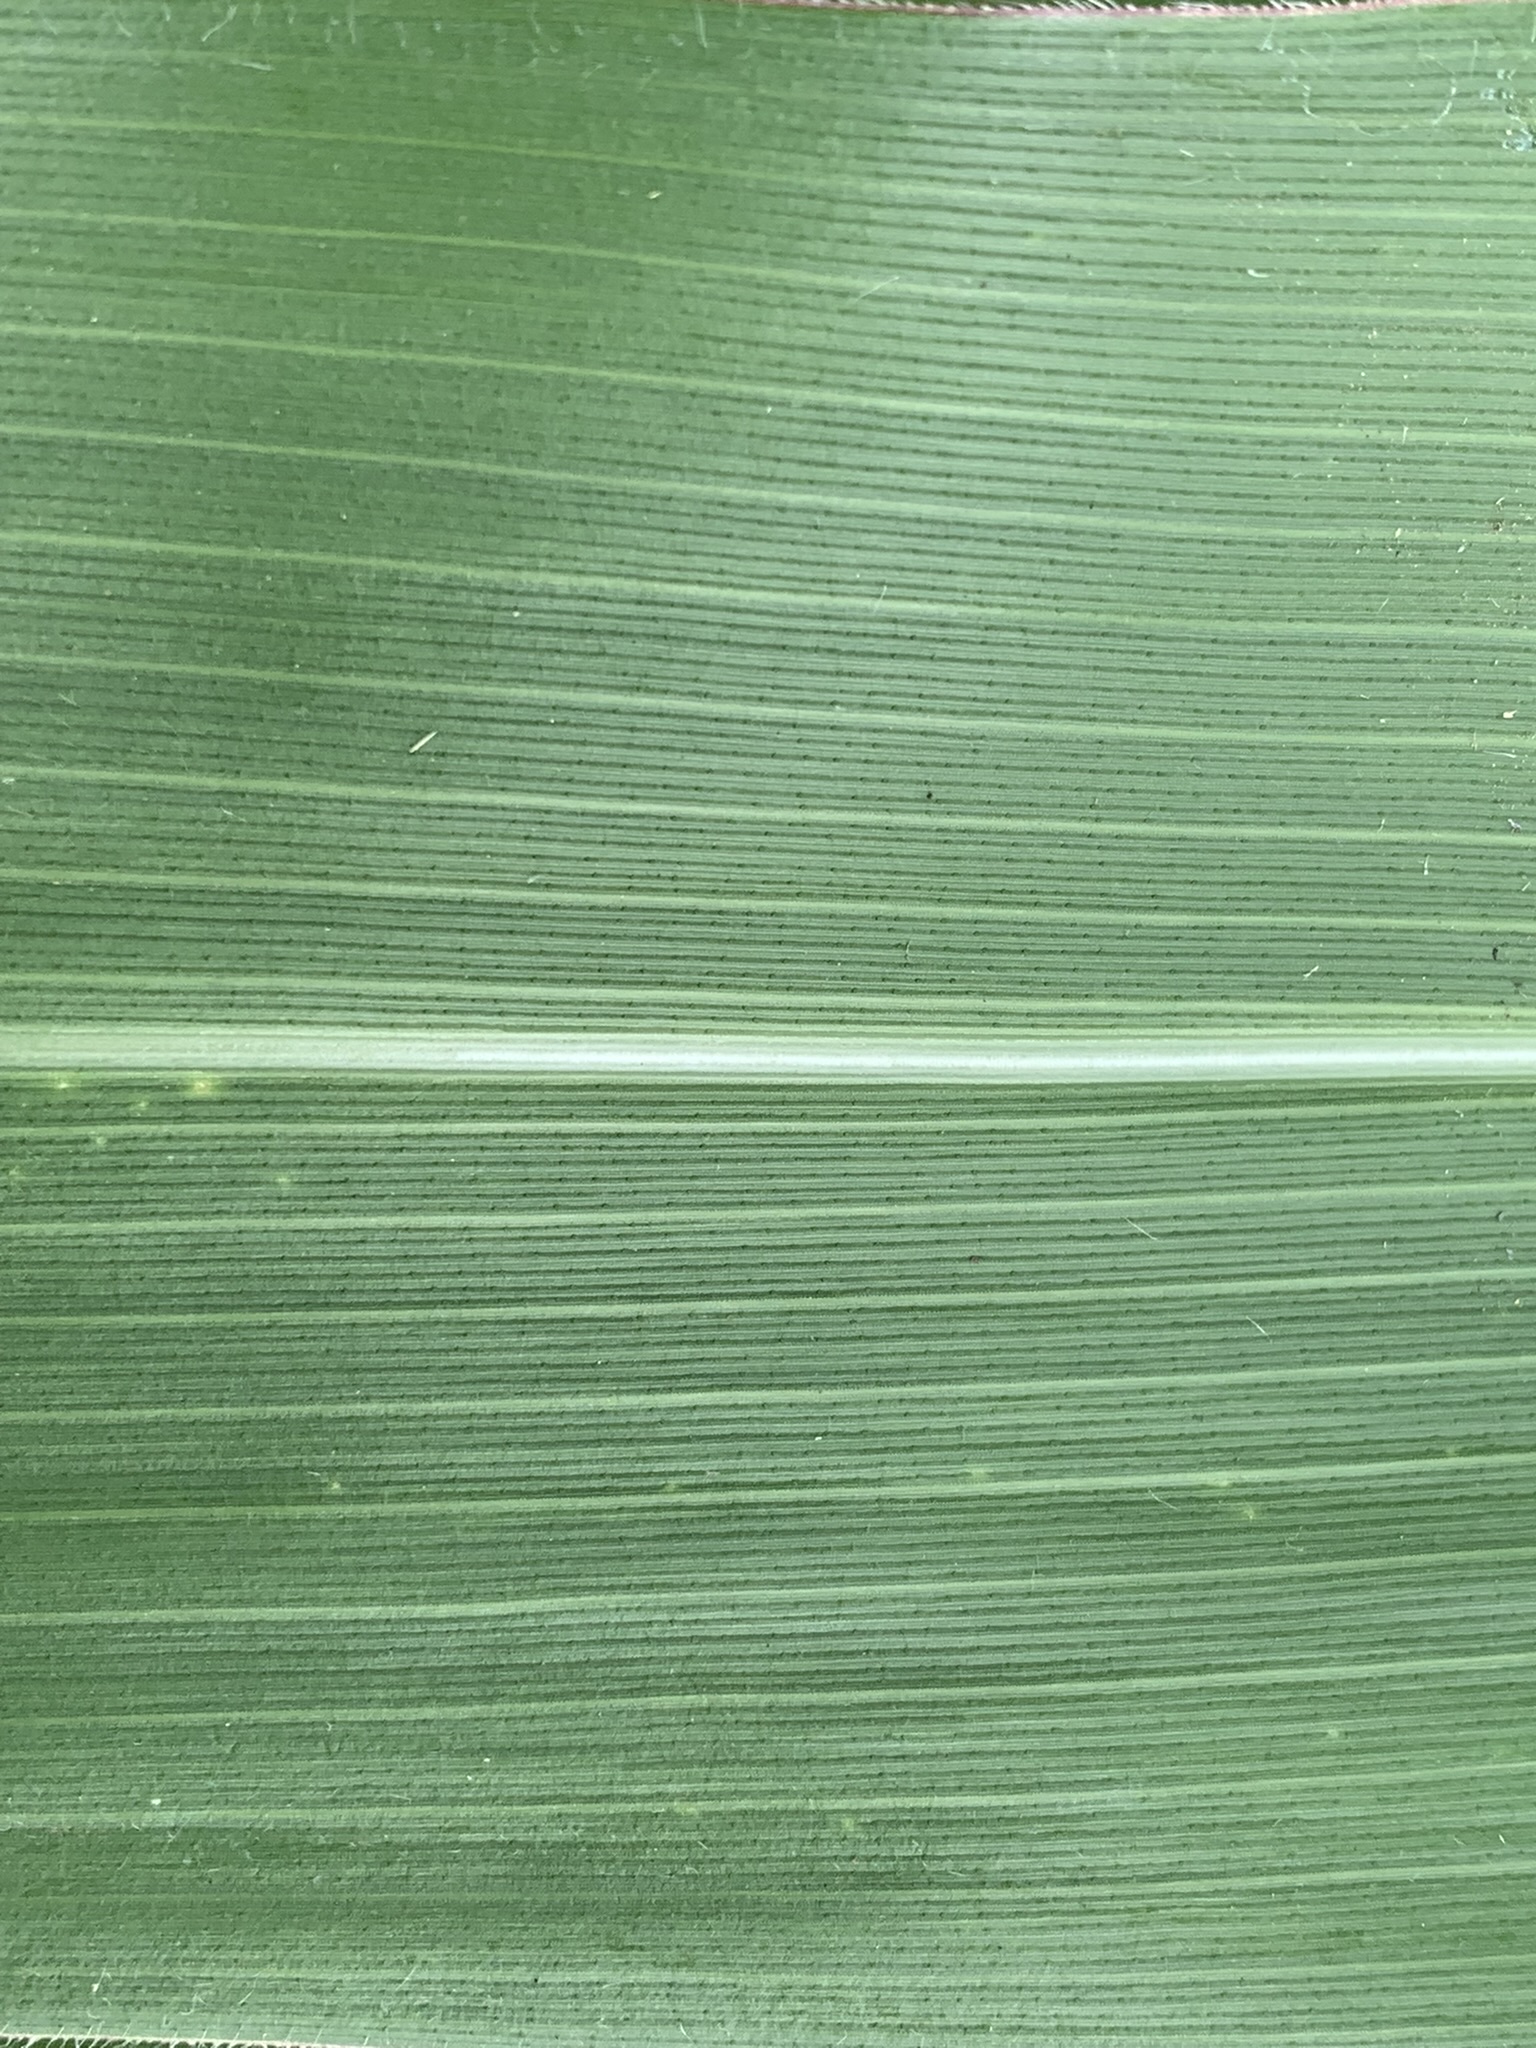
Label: Healthy